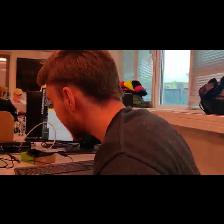
Label: Human